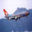
Label: airplane